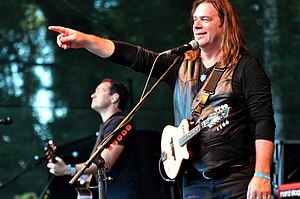
Alan Doyle
Alan Doyle i 2017
Alan Thomas Doyle CM er en canadisk musiker og skuespiller, der er bedst kendt som forsanger i det canadiske folkrockband Great Big Sea. Han har også skrevet for og optrådt med Russell Crowe og hans bands, og i 2010 spillede han rollen som Alan-a-Dale i Ridley Scotts film Robin Hood med Crowe i titelrollen som Robin Hood.